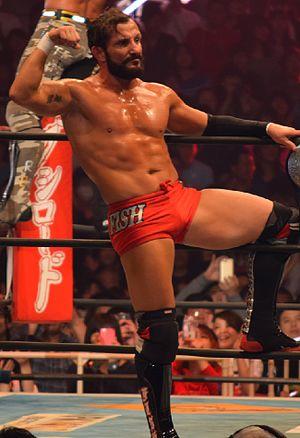
Robert Anthony Fish est un catcheur américain plus connu sous le nom de Bobby Fish. Il travaille actuellement à la World Wrestling Entertainment.
L'édition 2016 de Anniversary Show est une manifestation de catch en paiement à la séance, produite par la fédération américaine Ring of Honor, initialement diffusée en haute définition et en direct sur le câble et via satellite, aux États-Unis. Elle est également disponible en ligne, sur le site d'hébergement de vidéos Ustream. Le pay-per-view se déroule le 26 février 2016 au Sam's Town Hotel and Gambling Hall à Las Vegas, dans le Nevada. Ce spectacle est considéré comme un des pay-per-view majeurs de la ROH, qui célèbre l'anniversaire de la fédération. Pour cette 14ᵉ édition de Anniversary Show, Jay Lethal et Truth Martini sont présentés sur l'affiche promotionnelle.